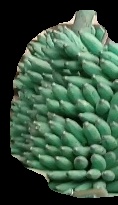
Variety: elakki-bale
Grade: grade1